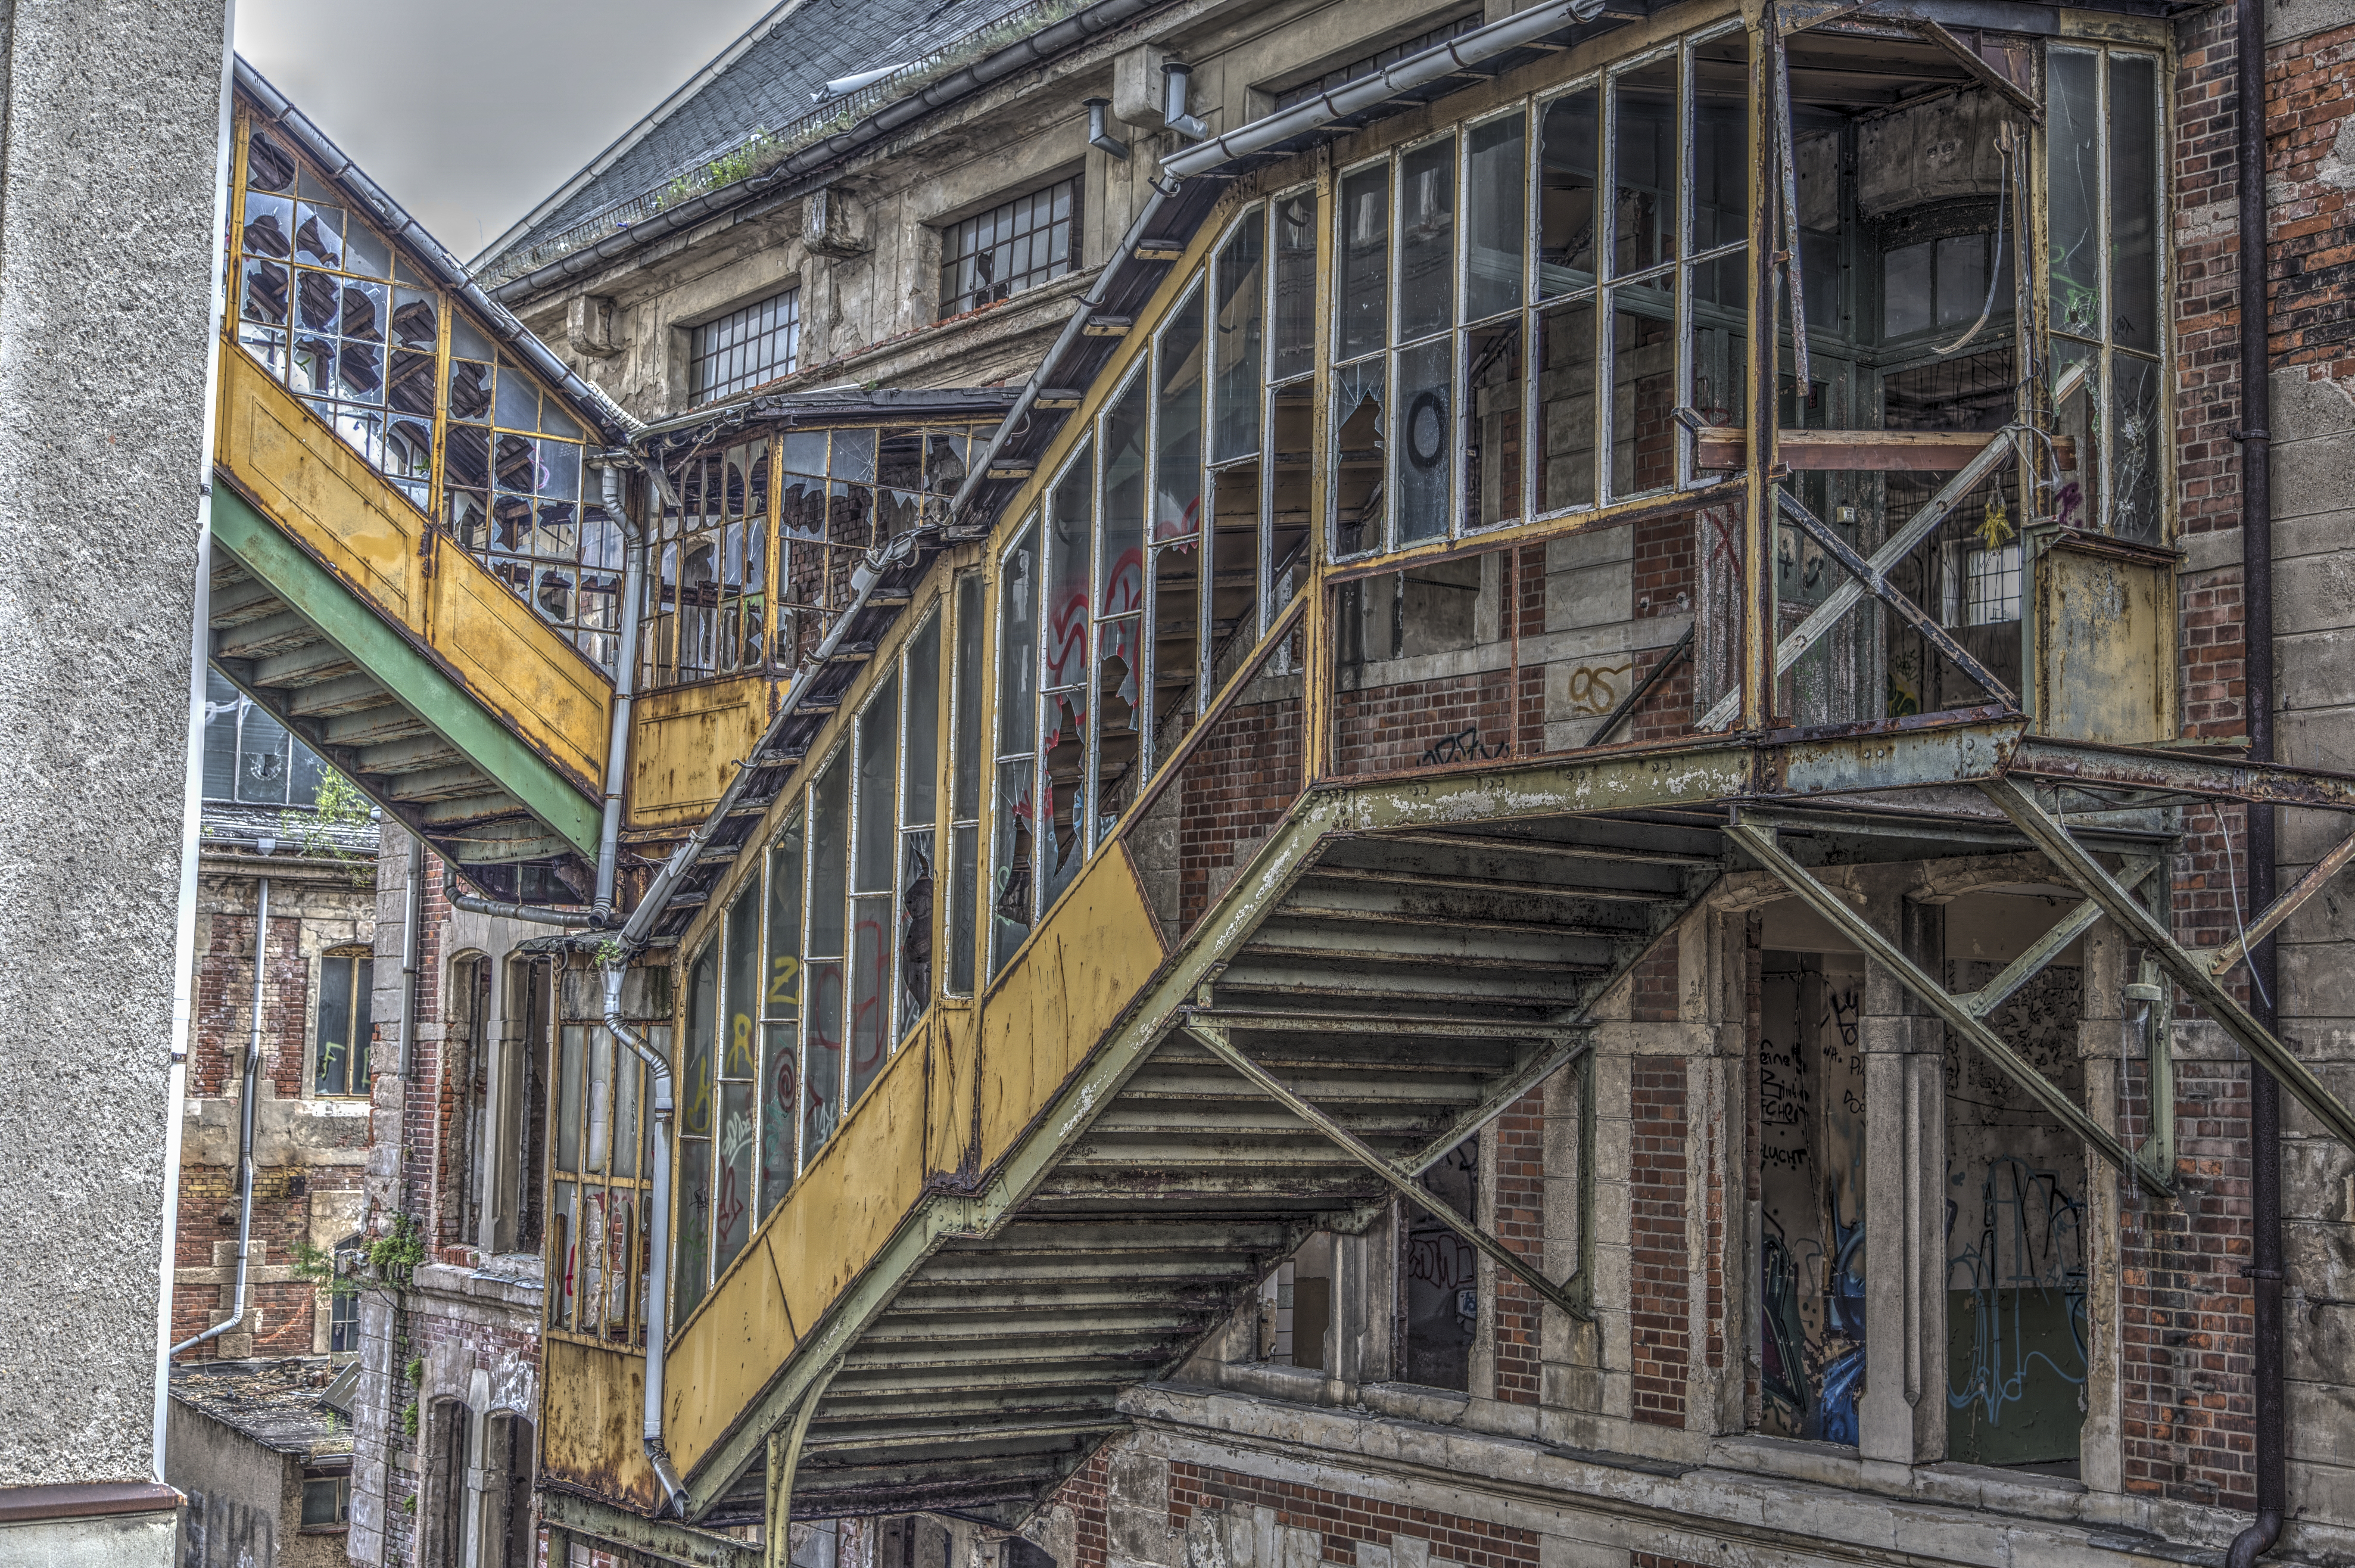
creative, architecture, wood, house, window, home, facade, material, free, hdr, commons, deutschland, lostplace, royalty, leipzig, estate, neighbourhood, laufderzeit, urban area, residential area